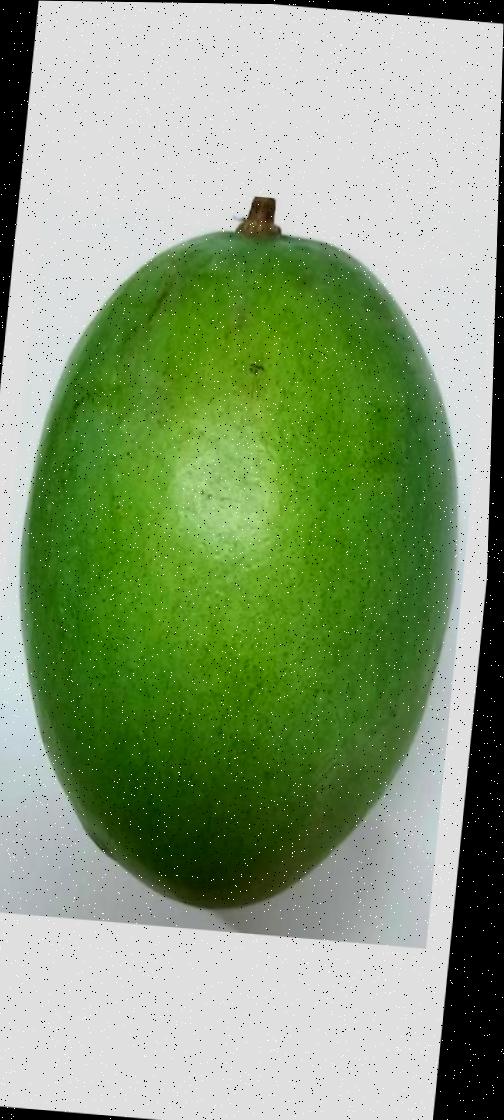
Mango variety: Amrapali